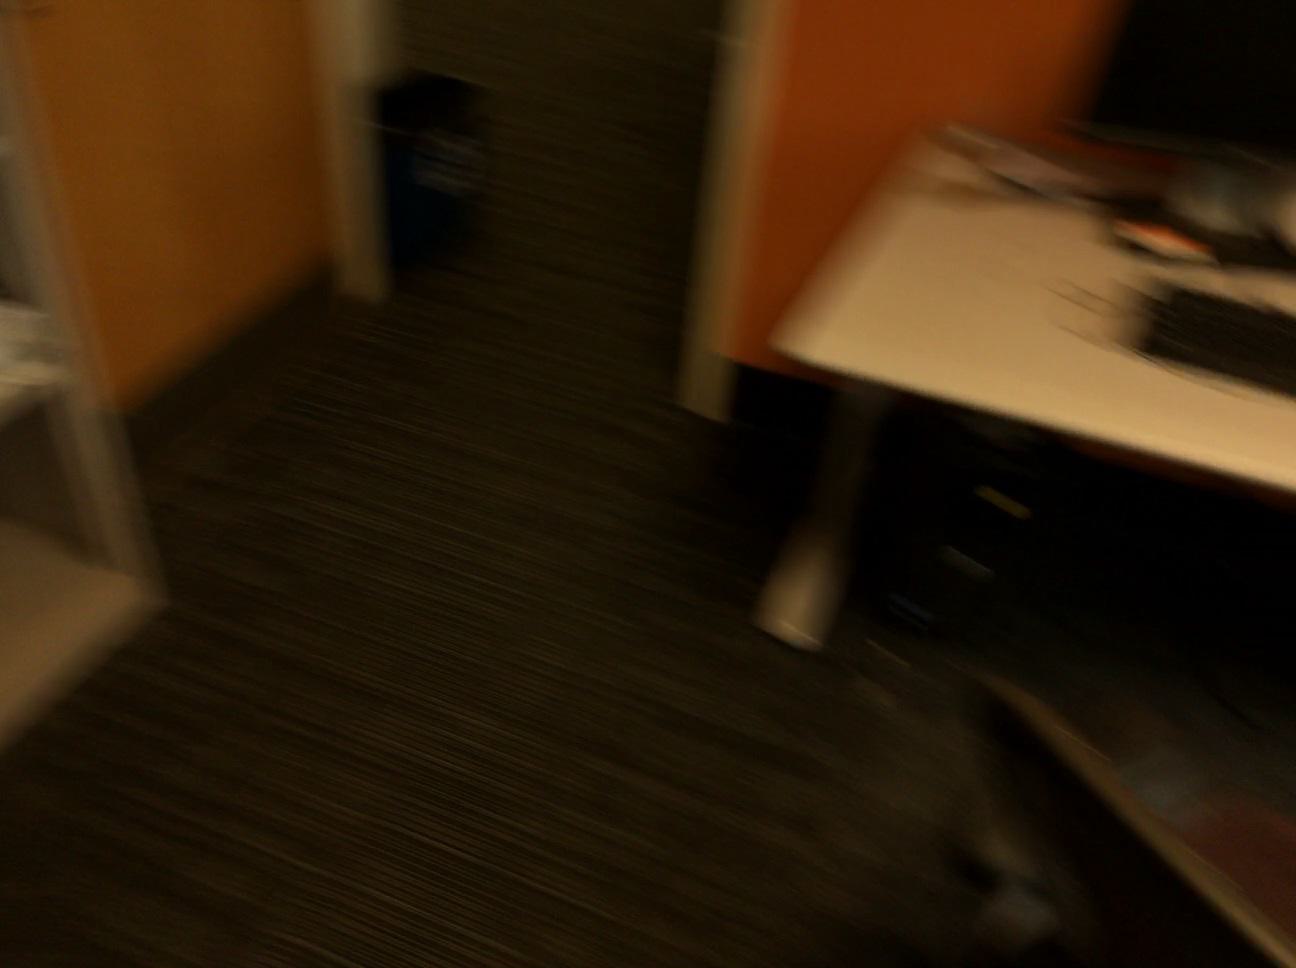
Question: Can the doorframe fit right of the chair from the second object's perspective? Final answer should be yes or no.
Answer: No